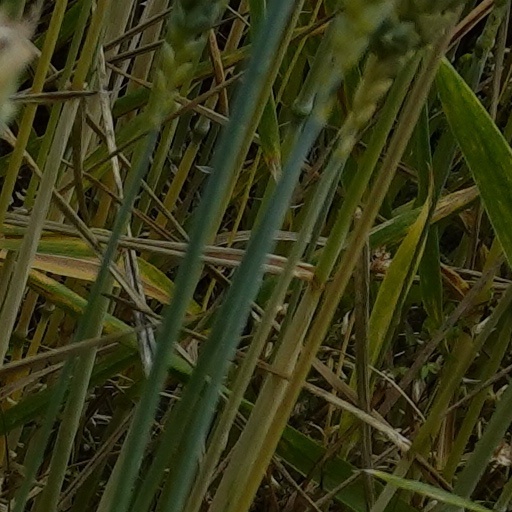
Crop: wheat